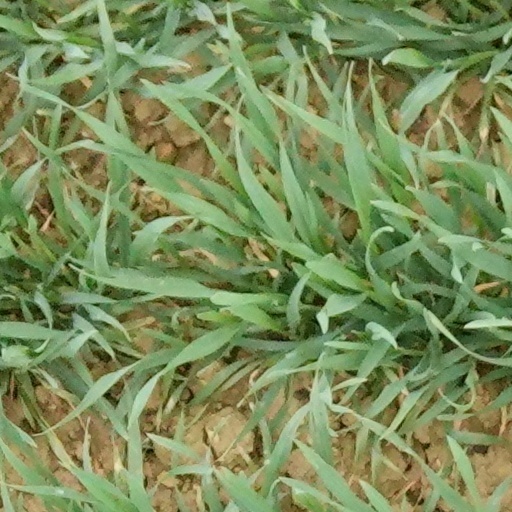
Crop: wheat